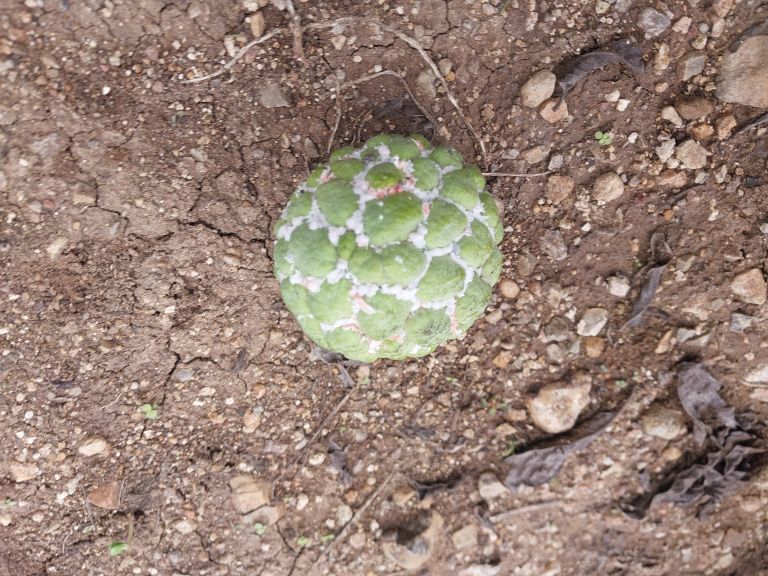
Disease label: Mealy Bug